St. Matthias, Berlin

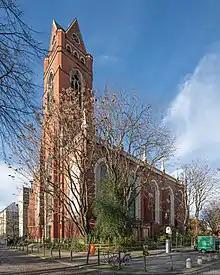
Exterior view

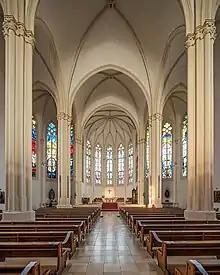
Interior view

St. Matthias is a Roman Catholic church in Berlin, serving a parish just in front of the Potsdam Gate.